Russia–United States relations

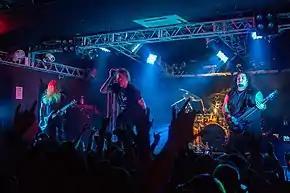
American metal band Fear Factory in Saint Petersburg.

On May 19, the Biden administration lifted sanctions on the Nord Stream 2 gas pipeline that was being built between Russia and Germany. While President Biden believed the project was bad, the U.S. State Department explained it had concluded that it was in the "U.S. national interest" to waive the sanctions.